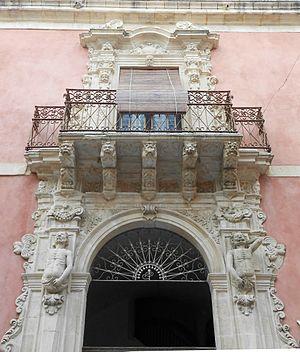
Militello in Val di Catania est une commune italienne de la province de Catane dans la région Sicile. La ville fait partie depuis 2002 de la Liste du Patrimoine Mondial de l'UNESCO, au sein des "Villes du Baroque tardif de la Vallée de Noto".